Connor Sadzeck

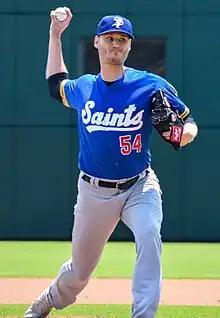
Sadzeck with the St. Paul Saints in 2023

Connor William Sadzeck (born October 1, 1991) is an American professional baseball pitcher for the Tecolotes de los Dos Laredos of the Mexican League. He has previously played in Major League Baseball (MLB) for the Texas Rangers, Seattle Mariners, and Milwaukee Brewers.